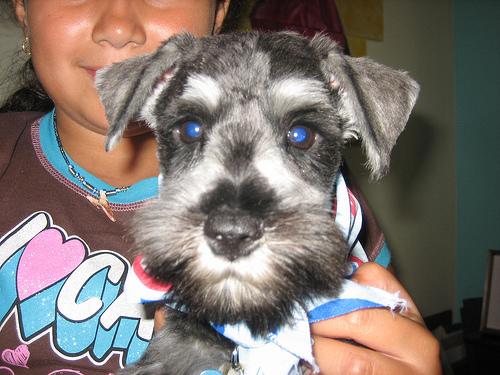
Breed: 2342-n000102-miniature_schnauzer